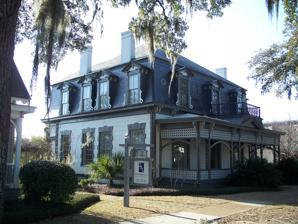
Building: Dr. David Brandon House
Country: United States of America
Year built: 1851
Historic house in Georgia, United States United States historic place Dr. David Brandon House U.S. National Register of Historic Places Show map of Georgia Show map of the United States Location 329 N. Broad St., Thomasville, Georgia Coordinates 30°50′24″N 83°58′59″W / 30.84000°N 83.98306°W / 30.84000; -83.98306 Area 0.3 acres (0.12 ha) Built c.1851, 1870s NRHP reference No. 70000217 Added to NRHP September 4, 1970 The Dr. David Brandon House , also known as Hayes House , in Thomasville, Georgia , was built as a one-story brick house in 1851.  A second floor with mansard roof was added in the 1870s. It was listed on the National Register of Historic Places in 1970. The house was built for Thomas Jones of Greenwood Plantation to serve as a wedding gift for his daughter Harriet and her husband, Dr. David S.Brandon.  The house was sold to Mrs. John H. Hayes in 1862 and remained in the Hayes family in 1970. References Media related to Dr. David Brandon House at Wikimedia Commons